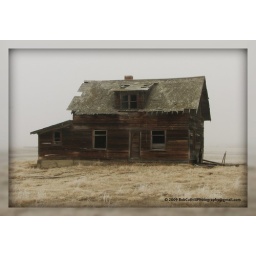
Discarded, weathered and standing alone in a field ...but once called home.